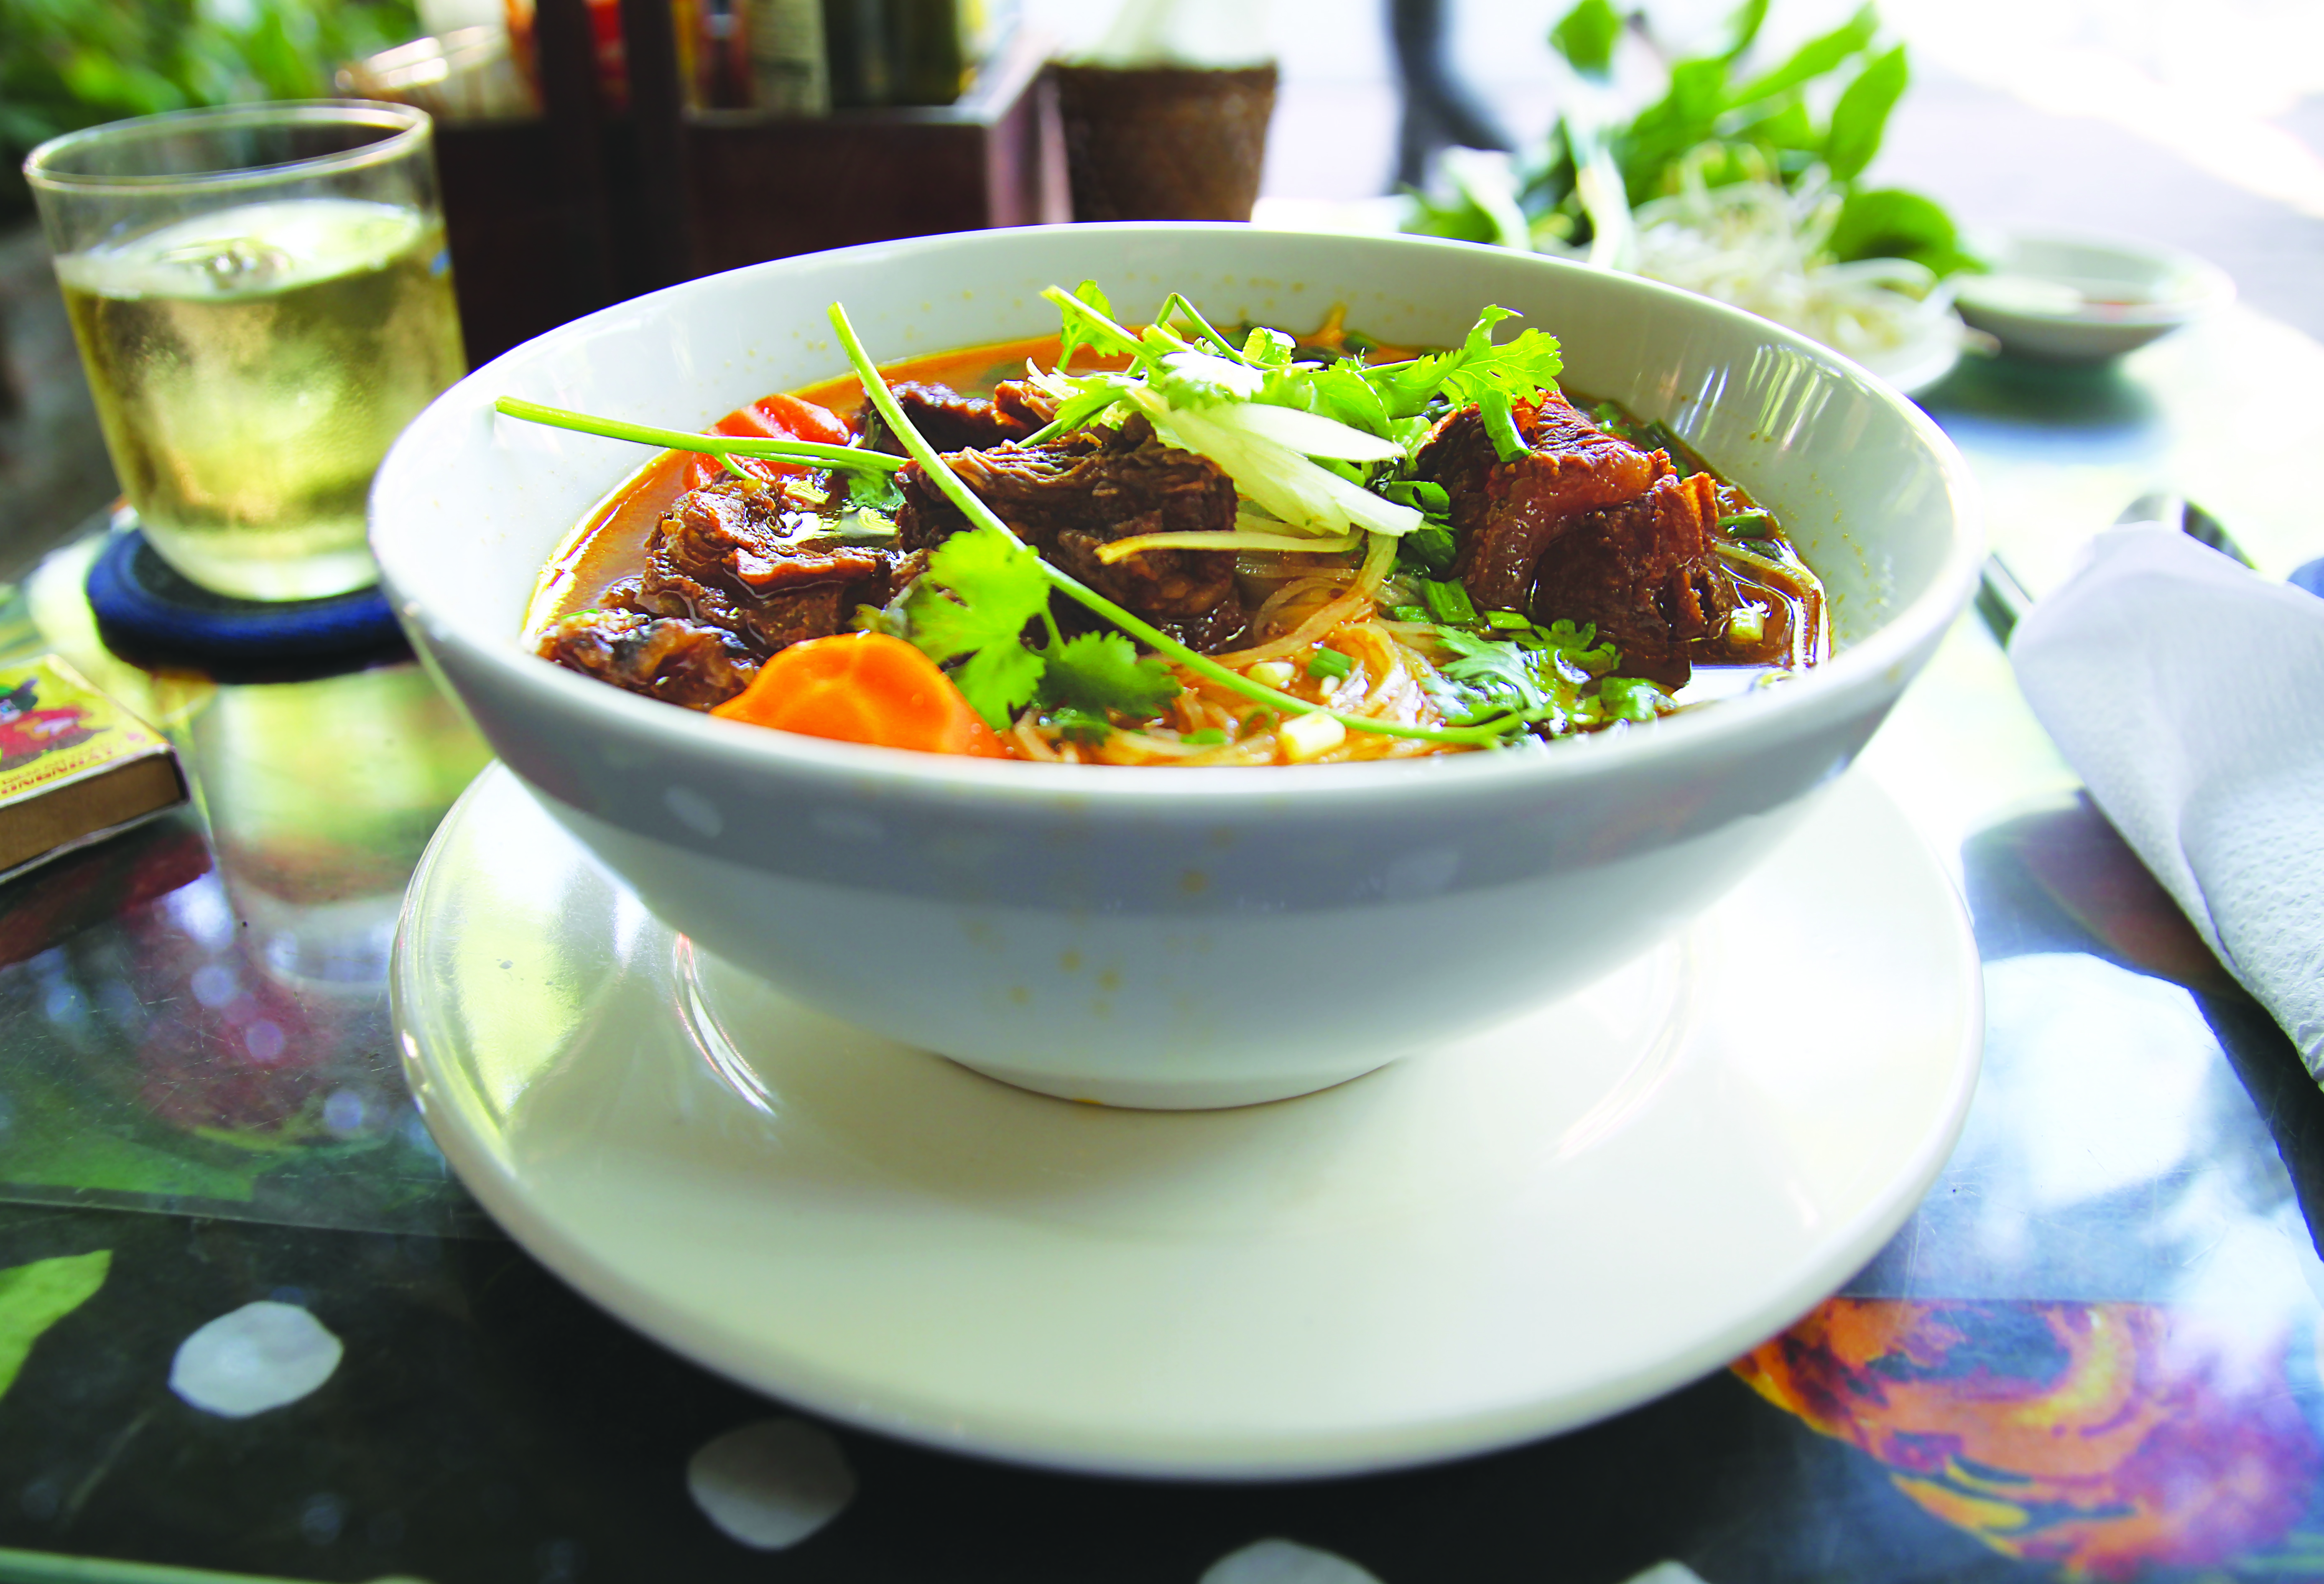
food, vietnam, asia, asian, vietnamese, meat, dish, cuisine, soup, ingredient, pho, produce, asian soups, Soto, beef noodle soup, Jeongol, chinese food, guk, recipe, Bun cha, laotian cuisine, hot and sour soup, vietnamese food, b n b hu, noodle soup, kuy teav